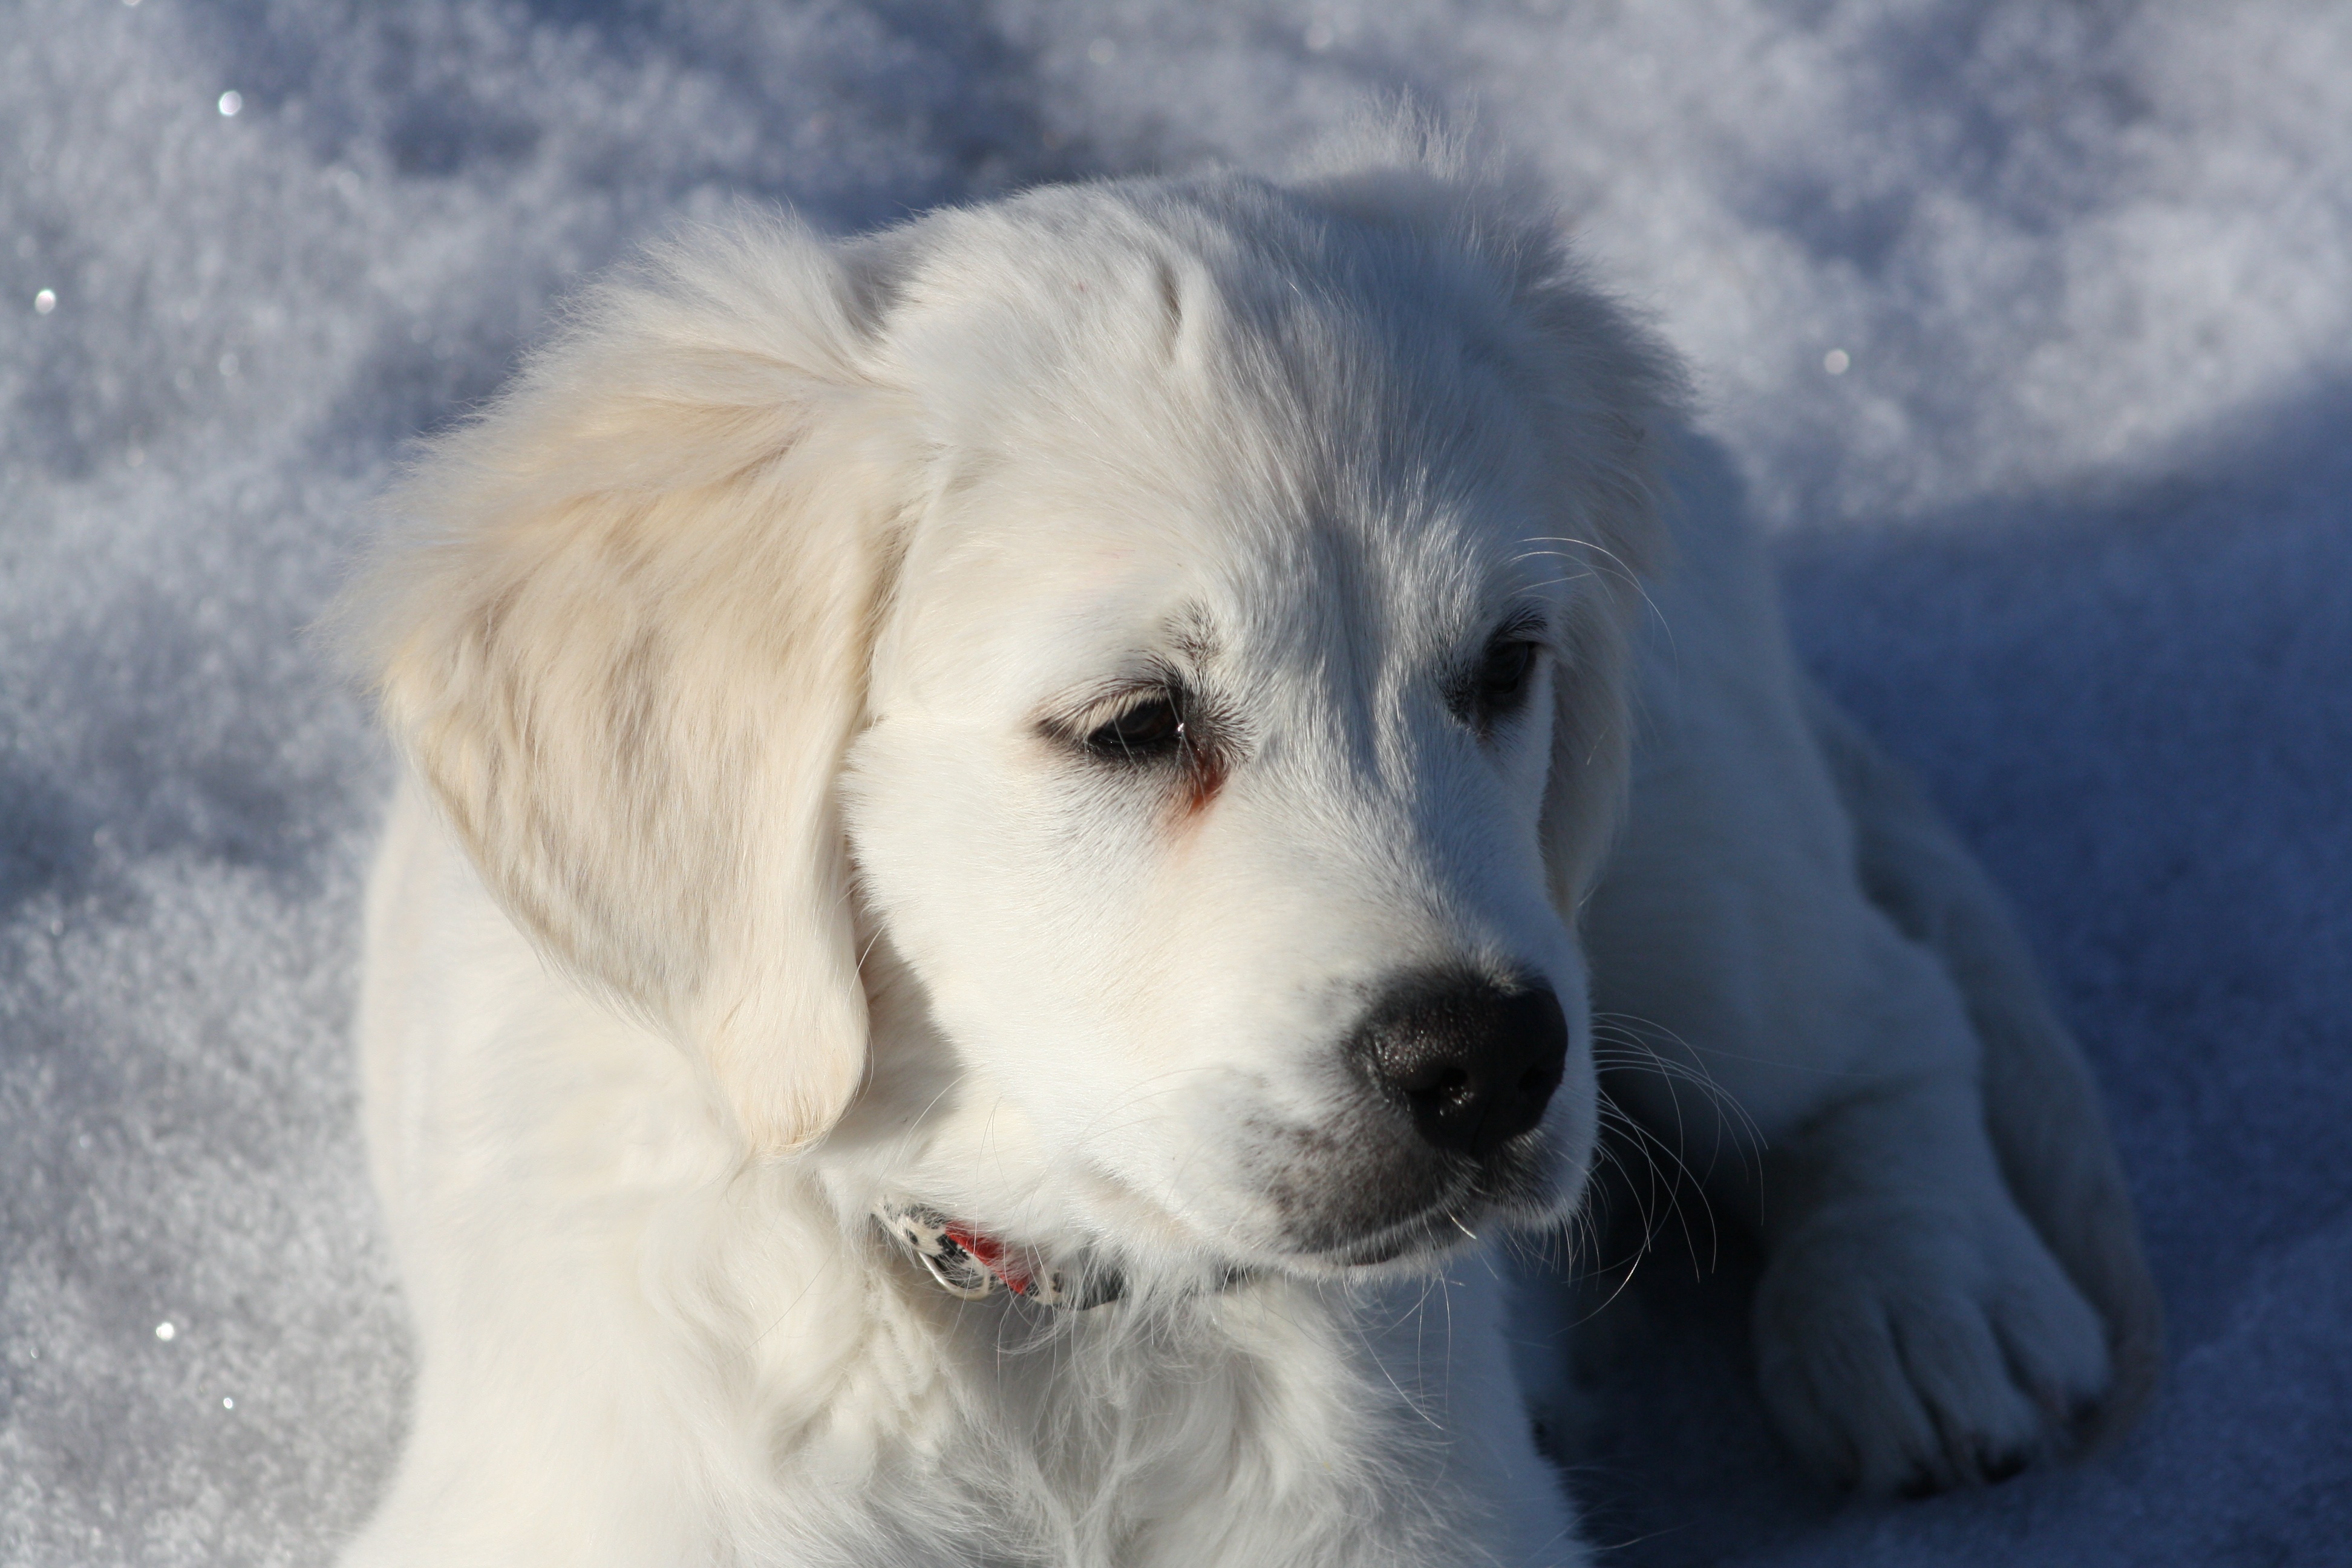
snow, winter, white, puppy, dog, young, mammal, golden retriever, vertebrate, dog breed, retriever, dog like mammal, great pyrenees, slovak cuvac